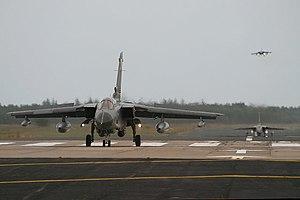
La Royal Air Force Lossiemouth ou plus communément la RAF Lossiemouth, est une base aérienne militaire situé à l'extrémité ouest de la ville de Lossiemouth, dans le nord-est de l'Écosse.